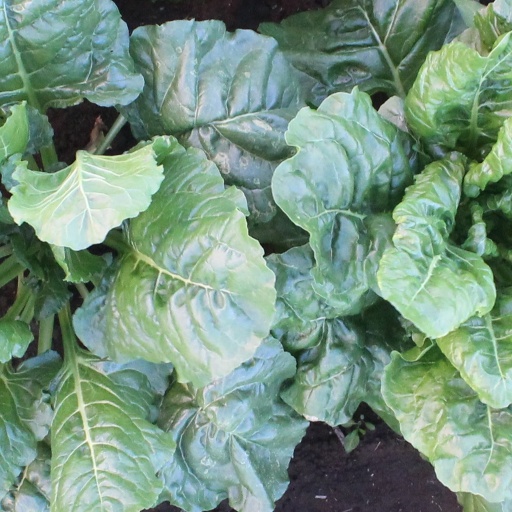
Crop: sugar beet